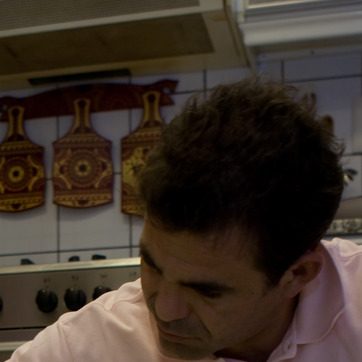
Material: hair